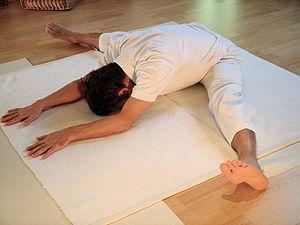
Liste des postures les plus communes du Haṭhayoga.